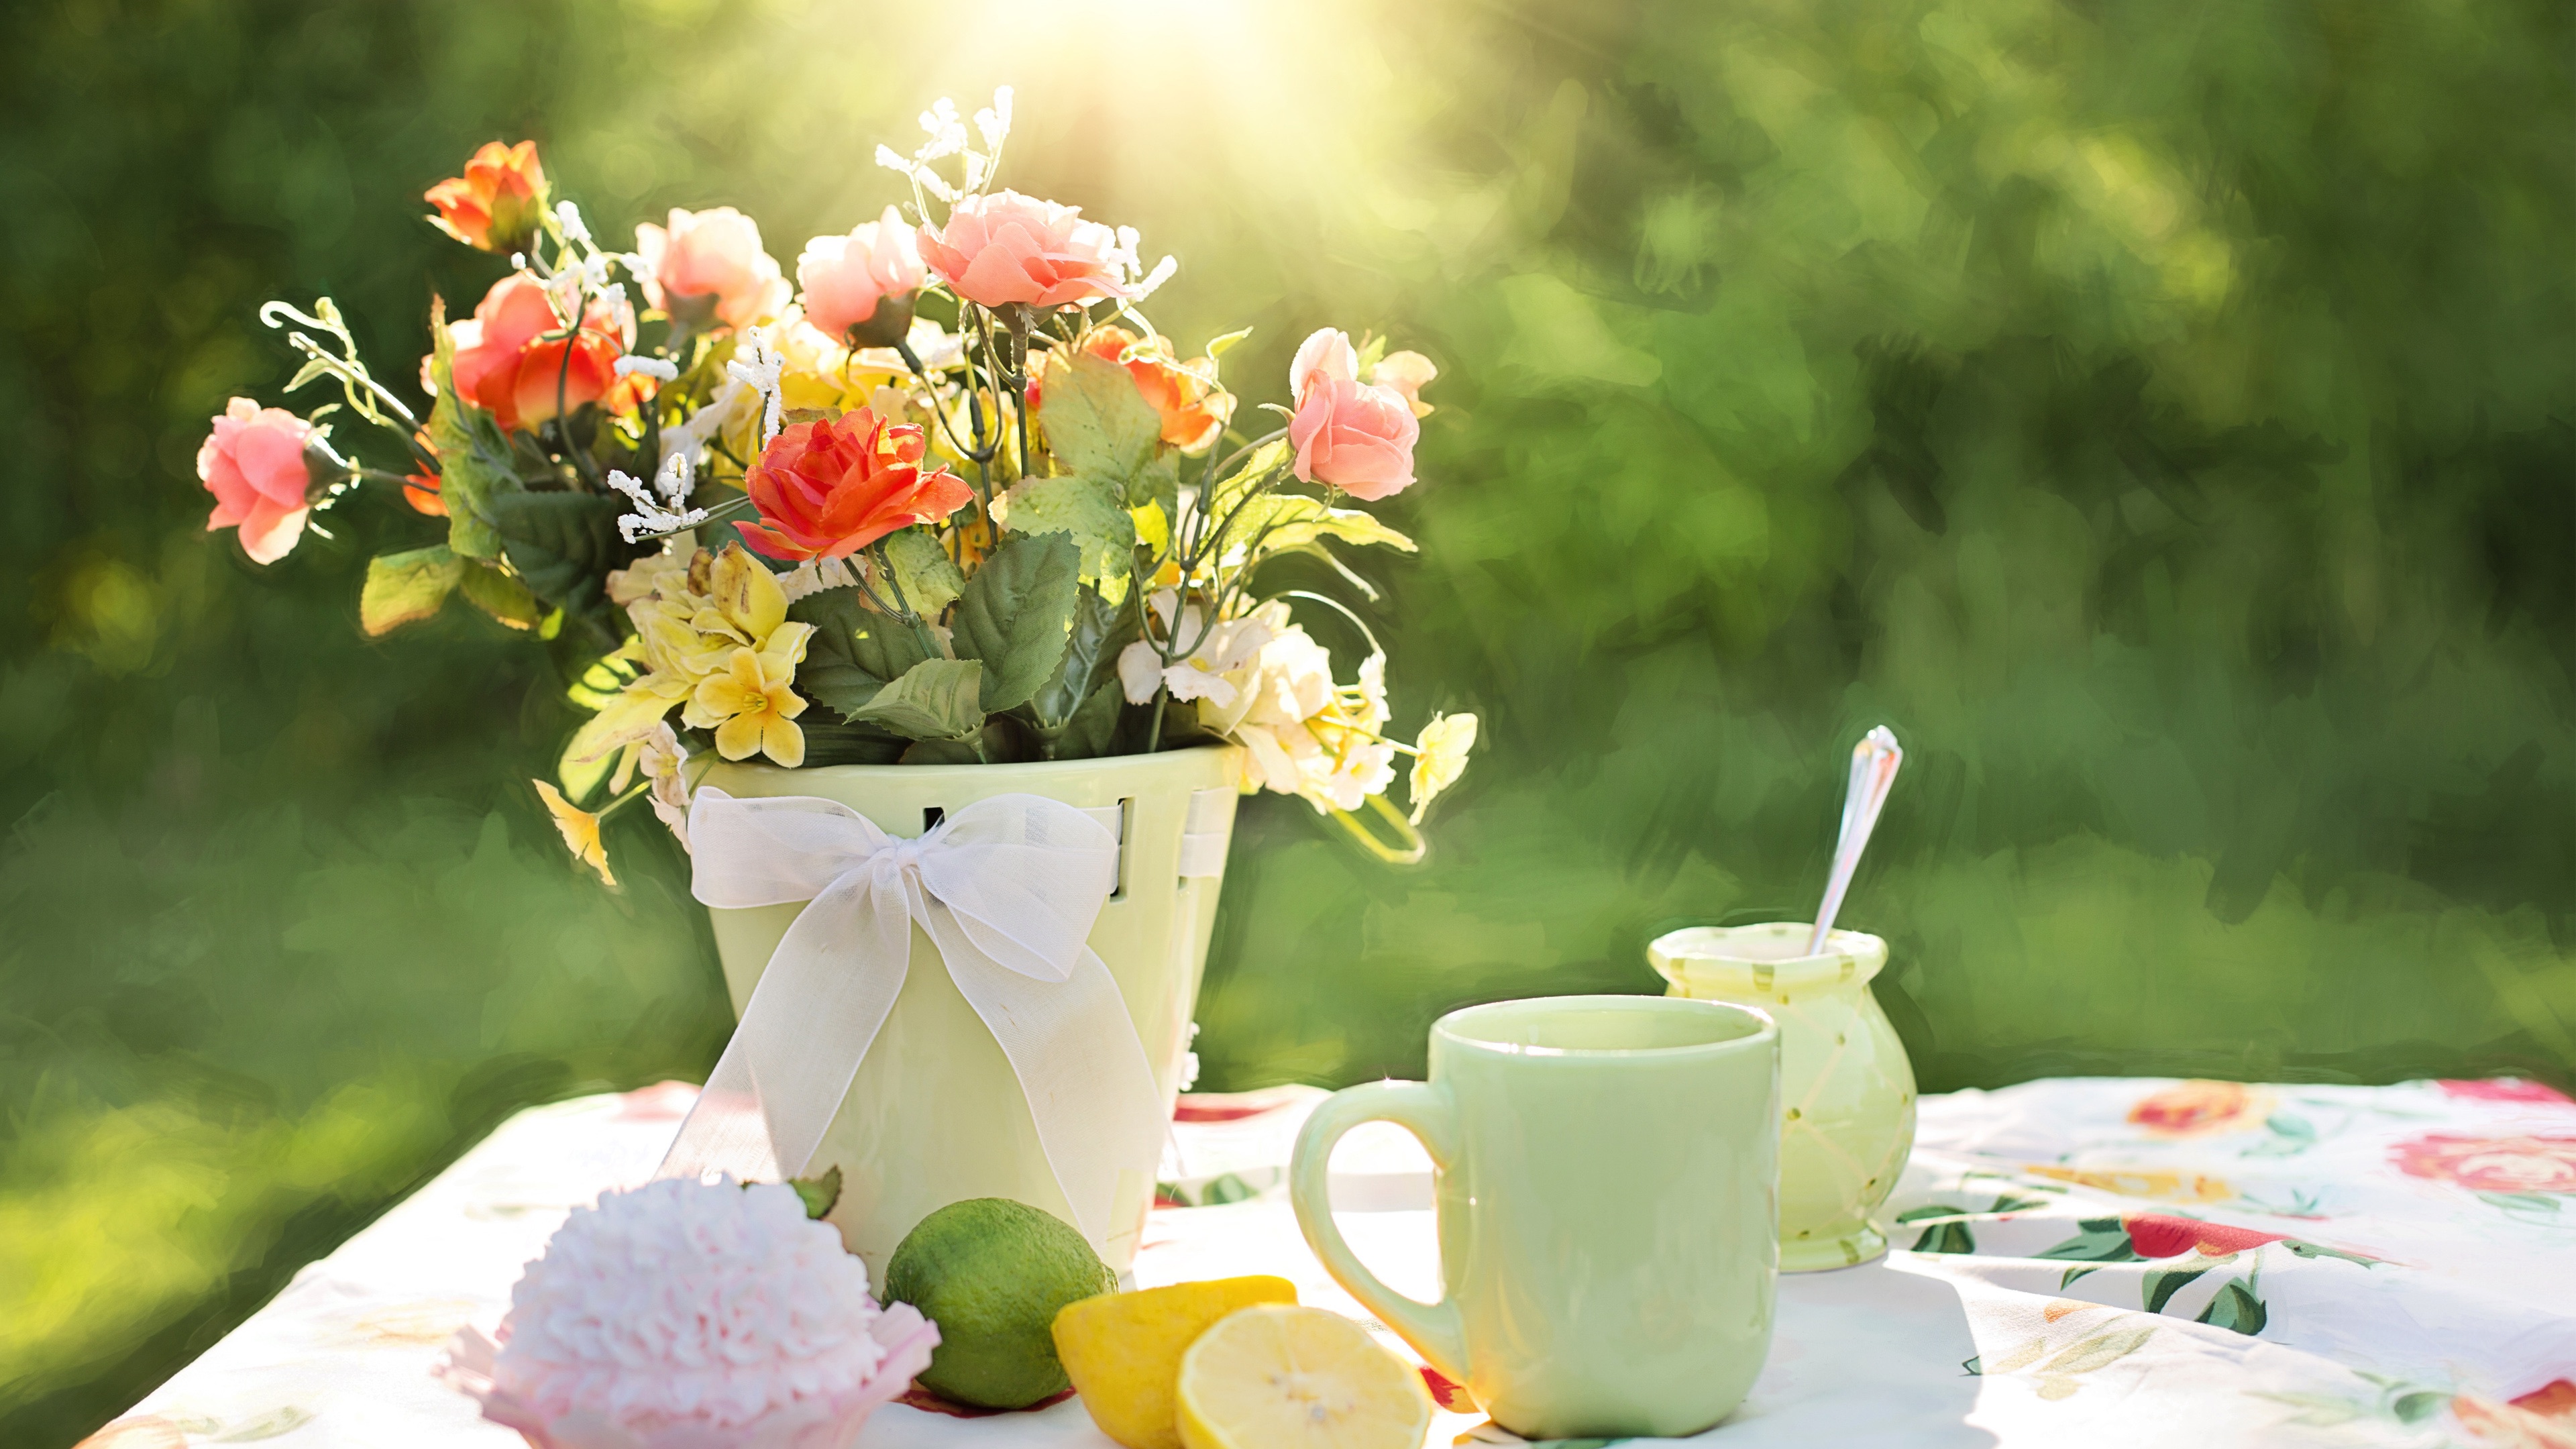
table, plant, sunshine, morning, flower, jar, cup, vase, meal, spring, green, color, flora, cake, still life, lemon, painting, tablecloth, tea cup, joy, floristry, lemons, floral design, centrepiece, flower arranging, rose vase